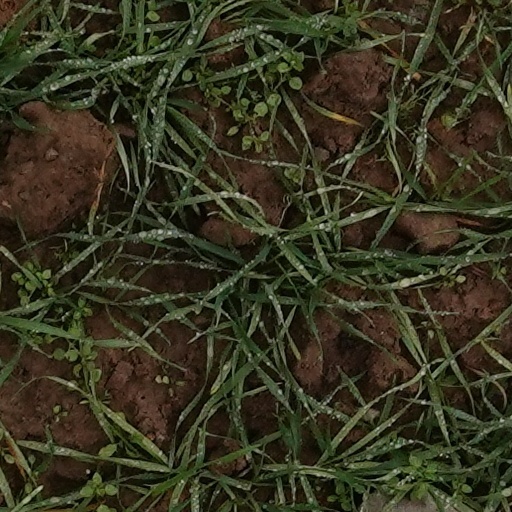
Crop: wheat